Brayden McNabb

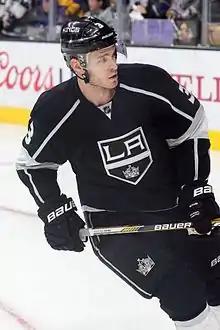
McNabb during the 2016 Stanley Cup playoffs against the San Jose Sharks.

On March 5, 2014, McNabb (along with teammate Jonathan Parker and two draft picks) were traded to the Los Angeles Kings in exchange for right winger Hudson Fasching and left winger Nicolas Deslauriers. He finished the 2013–14 season with the Kings' AHL affiliate, the Manchester Monarchs, before becoming a restricted free agent and re-signing with the Kings to a two-year contract.